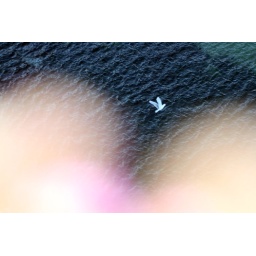
Shot taken from Clifftop through flowers and grass of a bird flying below me.